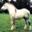
Label: horse